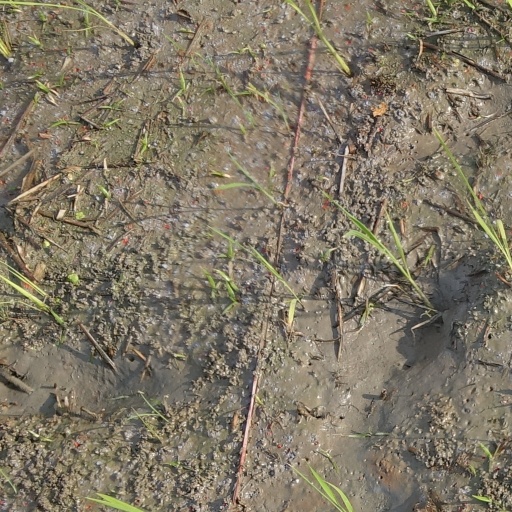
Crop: rice